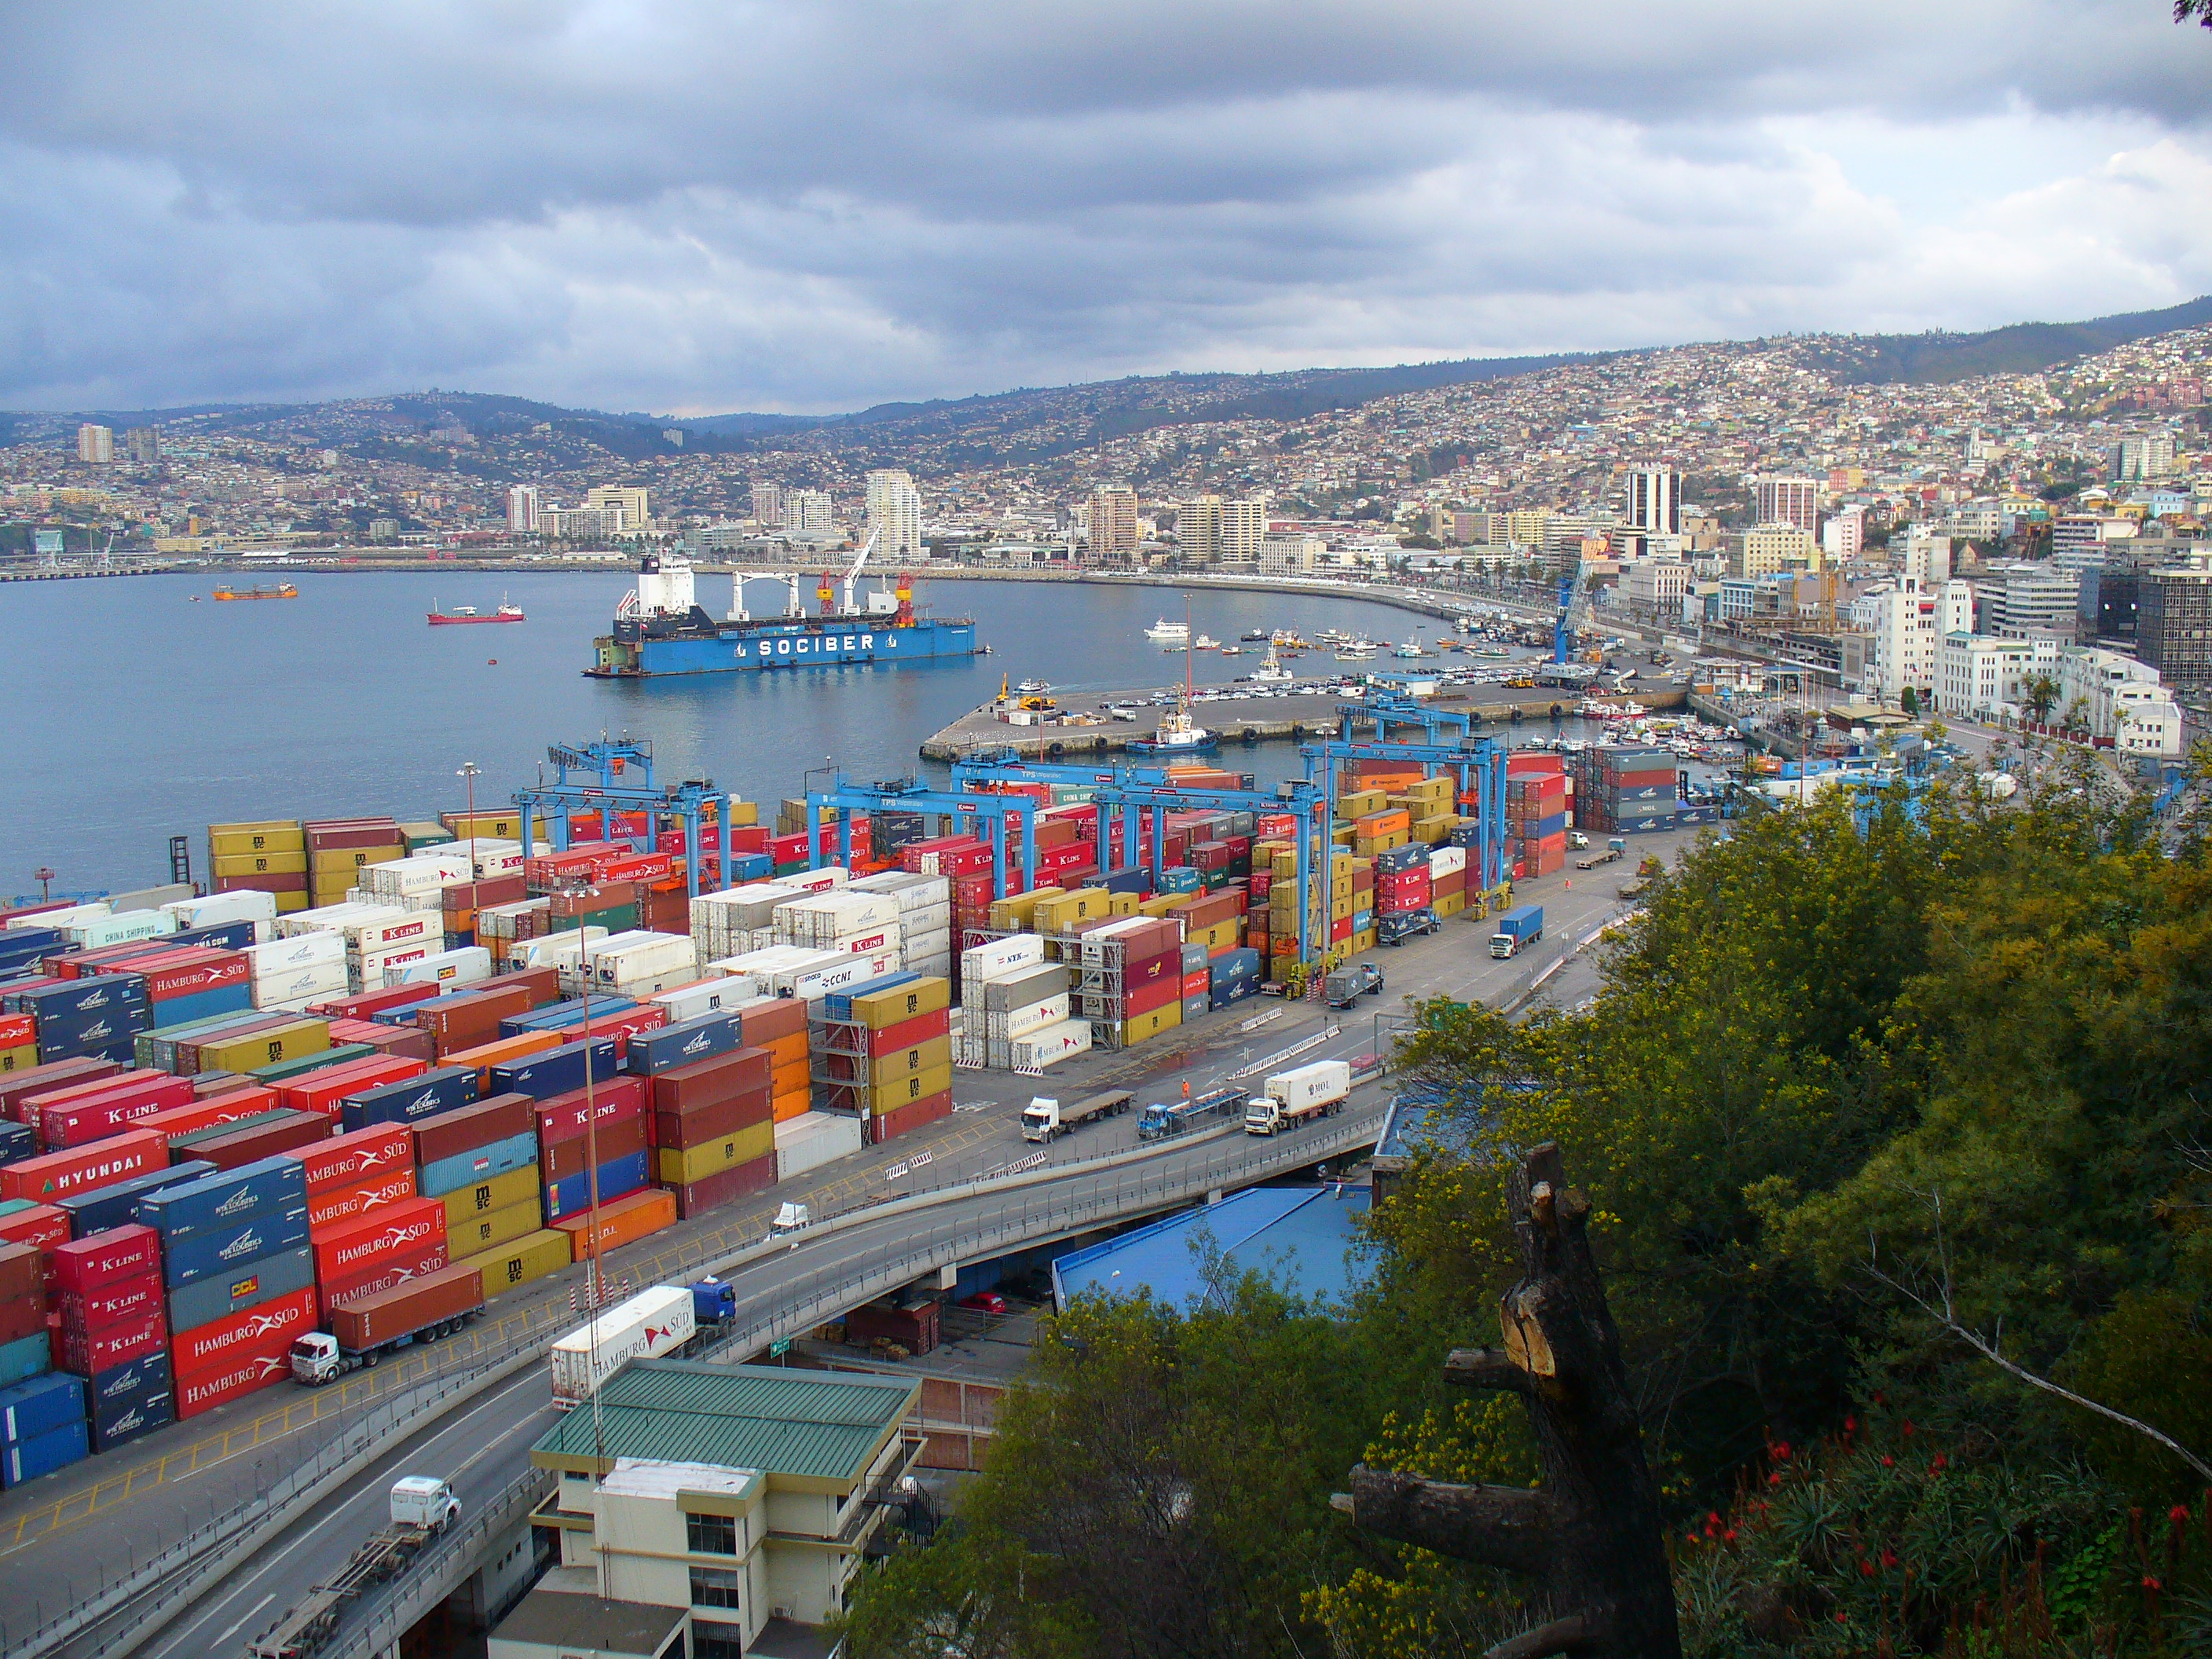
sea, coast, cityscape, transport, vehicle, harbor, harbour, port, waterfront, waterway, chile, infrastructure, containers, puerto, cranes, lumix, panasonic, shipping, fotor, valparaiso